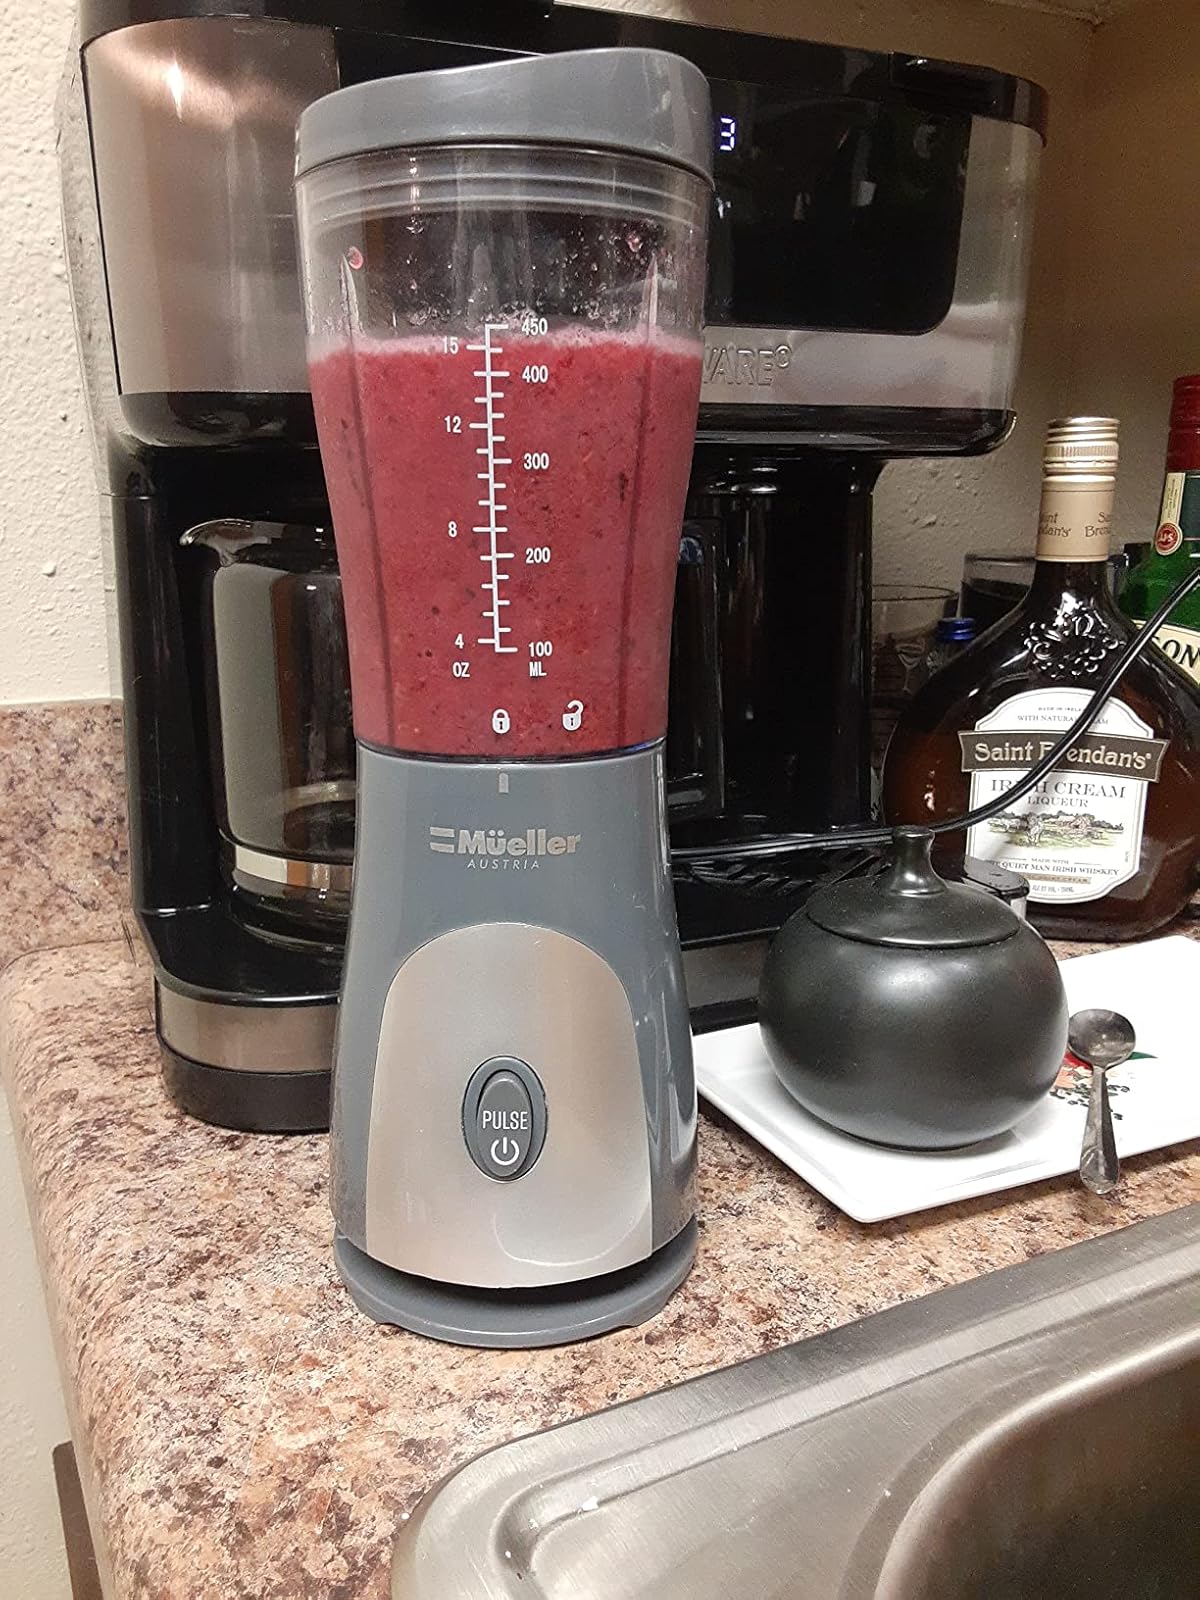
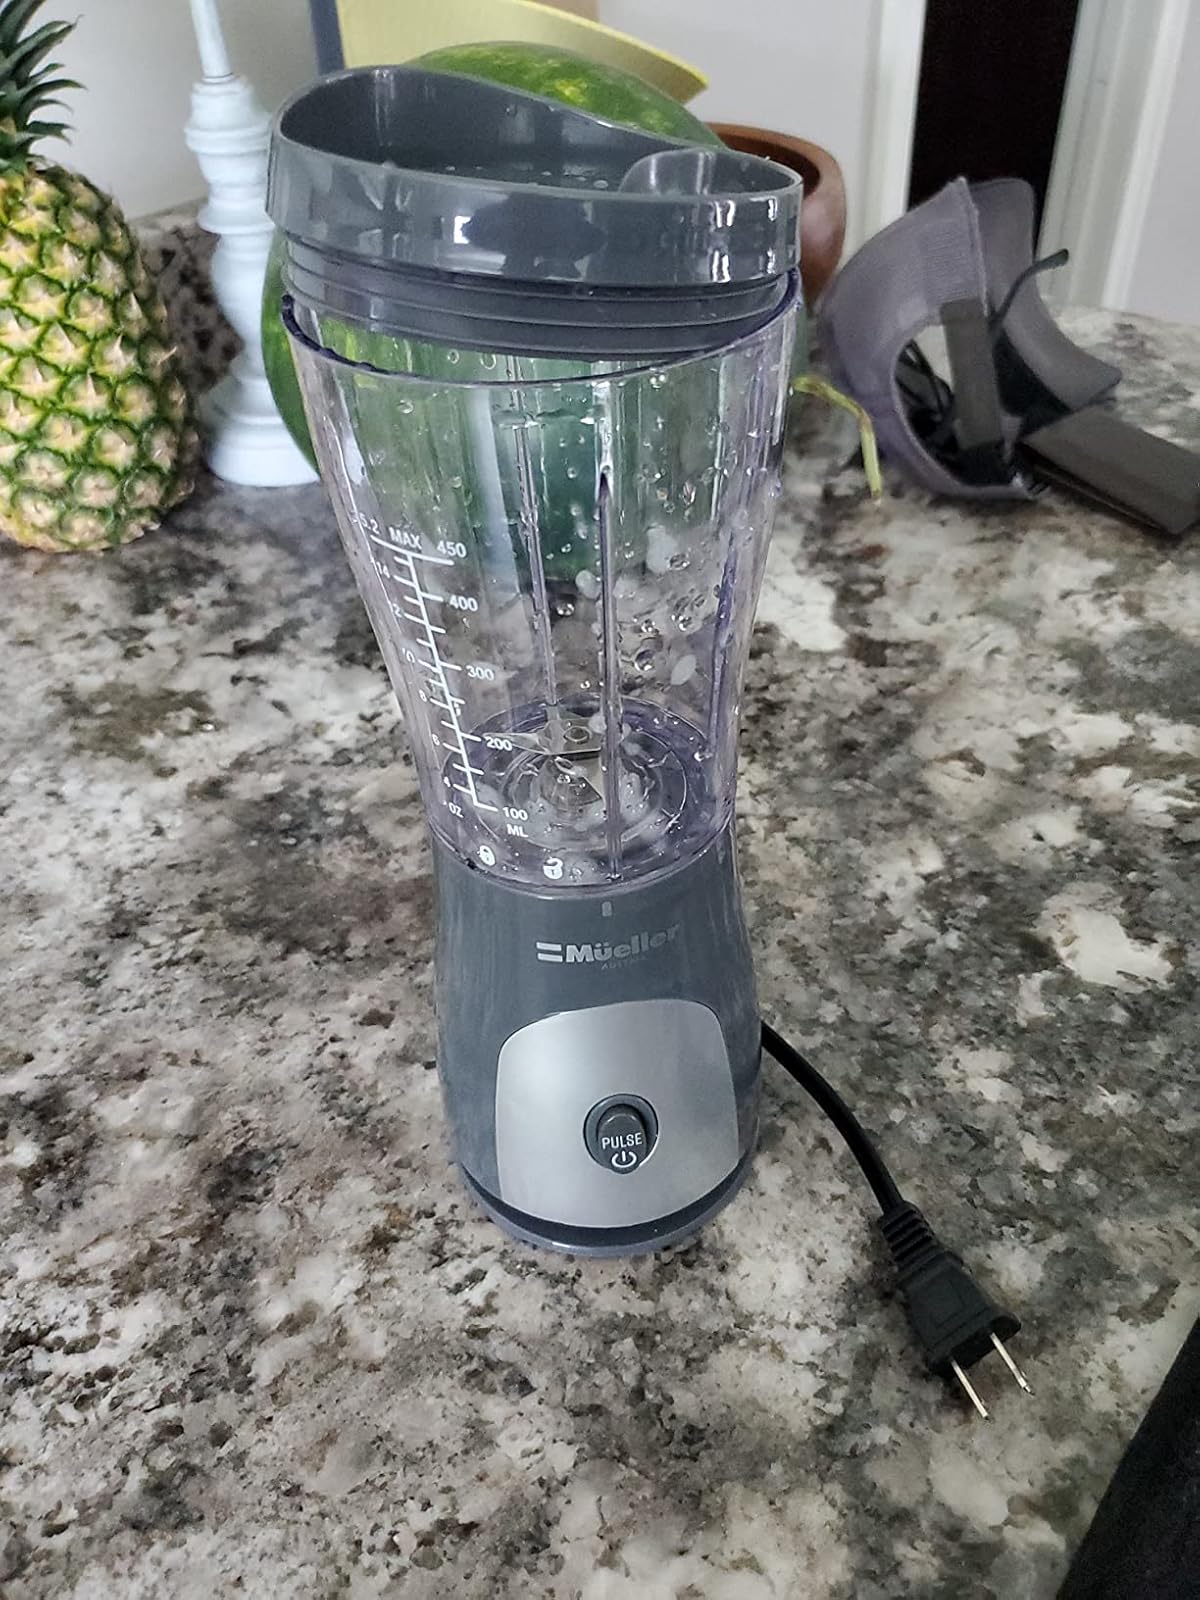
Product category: items_blender
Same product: yes